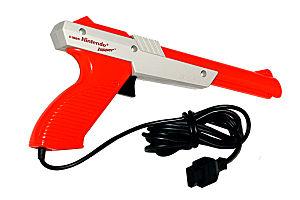
Le NES Zapper.
Le NES Zapper est un pistolet électronique, vendu comme accessoire de la Nintendo Entertainment System en 1985 et de la Nintendo Family Computer en 1984. La version japonaise est une représentation réaliste d'un revolver, alors que la version occidentale ressemble plus à un jouet, gardant le schéma de couleur de la NES. Le NES Zapper original est gris, mais une autre version sortit en juin 1989 en couleur orange, la première ressemblant trop à une arme réelle pour le marché occidental. Il permet aux joueurs de tirer sur la télévision, sur des cibles telles que des canards, des pigeons d'argile ou encore des bandits.